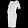
Label: Dress